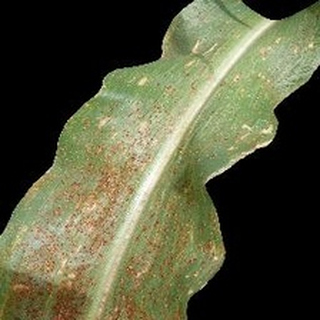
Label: corn_common_rust